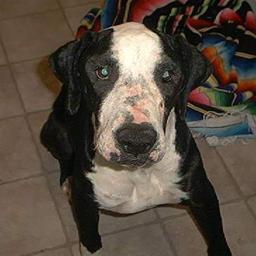
Animal: dogs